Alexander Bannwart

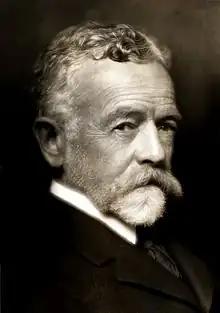
Henry Cabot Lodge circa 1916

Bannwart joined with other pacifists to protest against the proposed American entry into World War I. On a trip to the U.S. Capitol on April 2, 1917, his delegation approached Henry Cabot Lodge, a U.S. Senator from Massachusetts and the leading supporter of the war effort in the Senate, in a corridor. Bannwart and a colleague argued with Lodge, insisting that his constituents opposed the war. According to news reports, the argument escalated and Bannwart called Lodge a "coward". When Lodge responded that Bannwart was a "liar", Bannwart punched Lodge, who punched Bannwart back, setting off a melee among those present. Bannwart was knocked down by a nearby militarist. Bannwart was arrested for assault, but Lodge did not press charges. Bannwart was 36 years old at the time, while Lodge was 67 years old. After reading , Bannwart changed his opinion, supporting America's involvement in the war. He delivered remarks to the Emergency Peace Federation supporting the war, ending his association with the group.